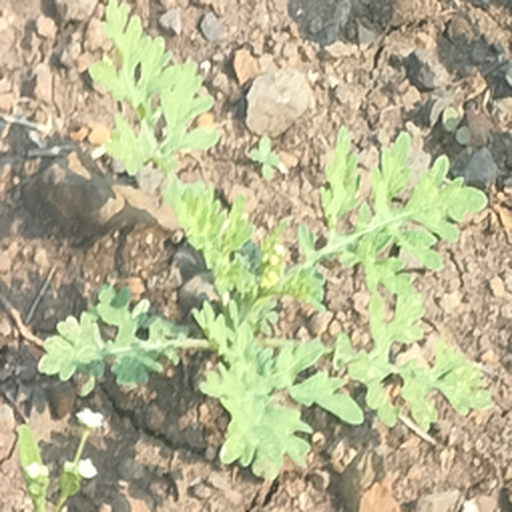
Weed species: Gajar_gavat_(Parthenium hysterophorus)